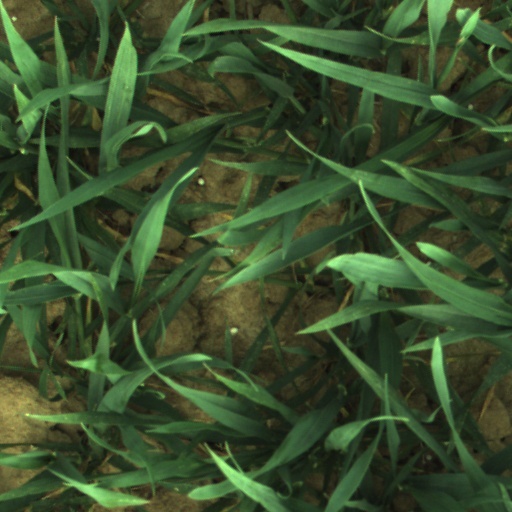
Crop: wheat